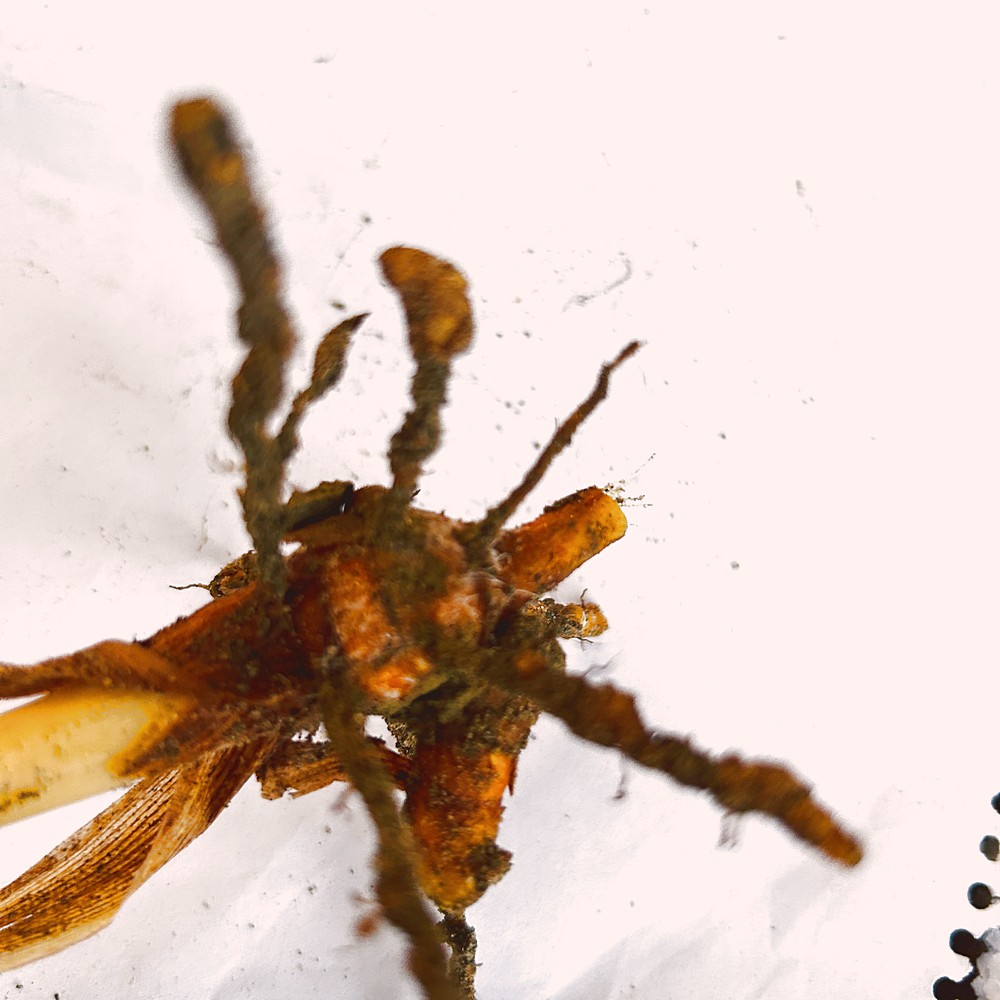
Label: Rhizome Disease Root